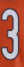
Number: 3